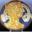
Label: plate